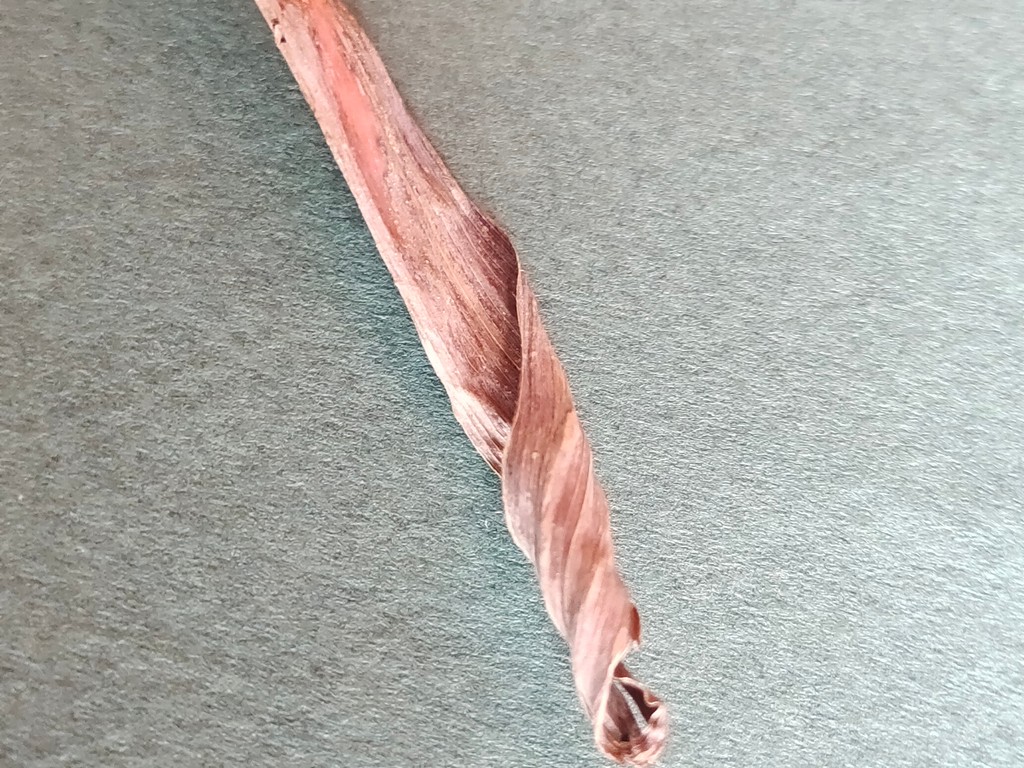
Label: Dried